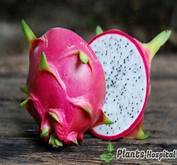
Label: Dragonfruit